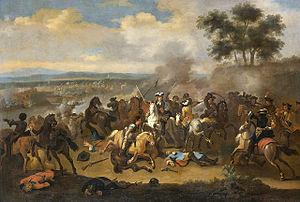
1690 est une année commune commençant un dimanche.
Guillaume III fut stathouder des provinces de Hollande, de Zélande, d'Utrecht, de Gueldre et de Overijssel appartenant aux Provinces-Unies à partir du 9 juillet 1672. Il devint également roi d'Angleterre et d'Irlande et roi d'Écosse du 13 février 1689 jusqu'à sa mort.
Richard Leveson est un soldat et homme politique anglais qui sert sous Jacques II puis Guillaume III après la Glorieuse Révolution de 1688. Il est député de Lichfield 1685-1687 et de Newport, île de Wight de 1692 à 1695.